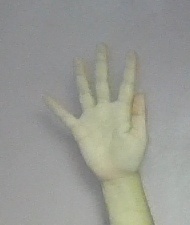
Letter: sheen